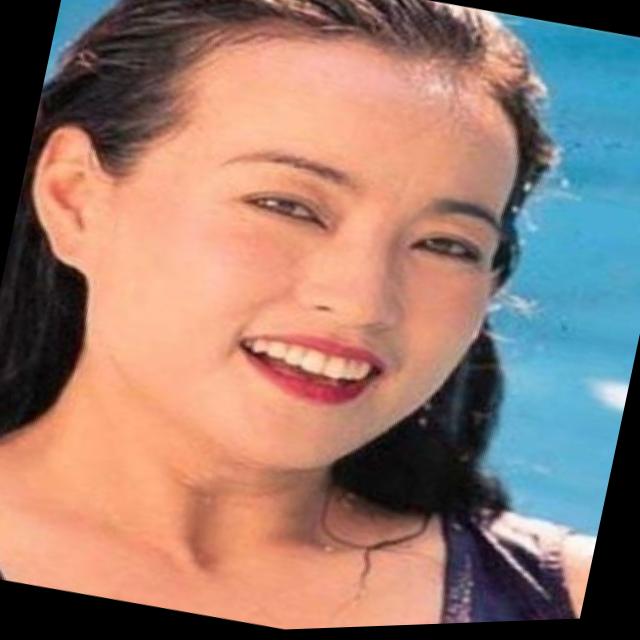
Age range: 21-44